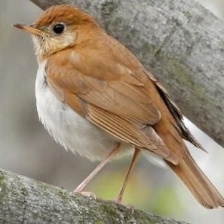
Species: VEERY
Scientific name: CATHARUS FUSCESCENS